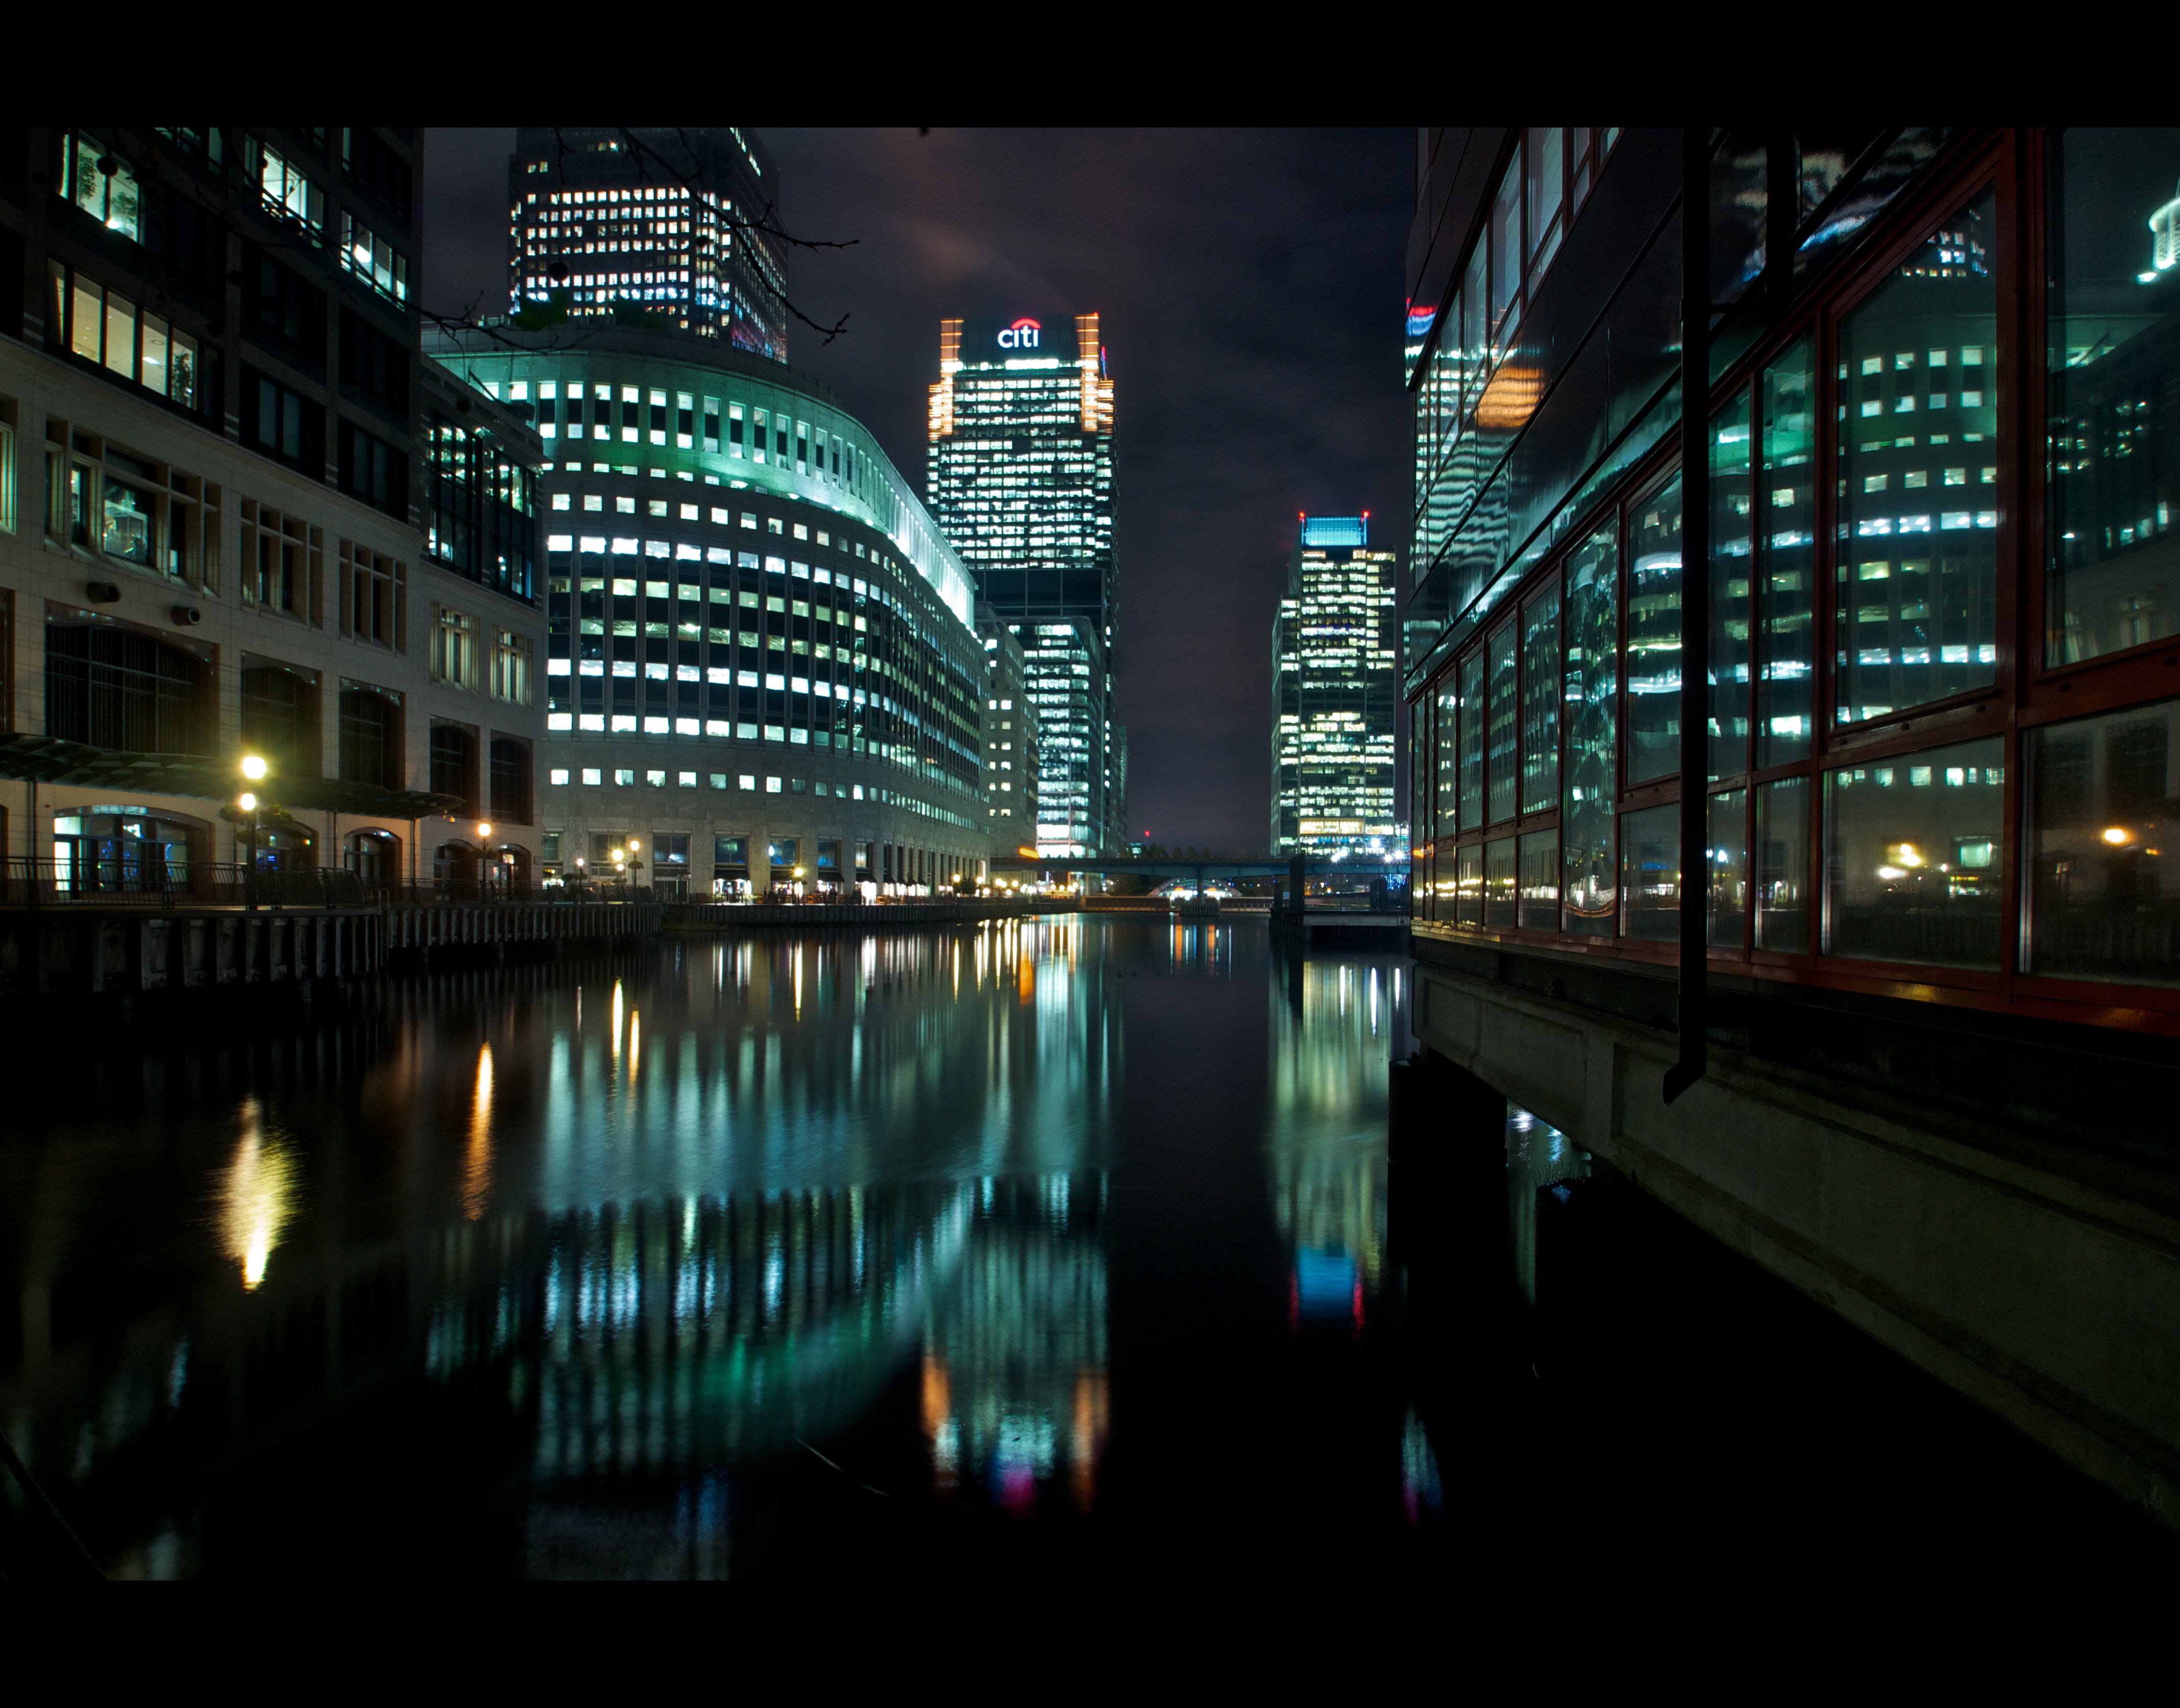
light, skyline, night, city, skyscraper, cityscape, downtown, dusk, evening, reflection, tower, darkness, london, buildings, wideangle, symmetry, sony, longexposure, tamron, nightshot, docklands, metropolis, tungsten, east, a700, 1024mm, wb, canarywharf, citi, urban area, human settlement, metropolitan area